NWA World Women's Championship

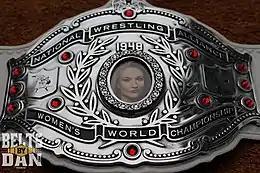
The main plate of the belt introduced in 2019 with the picture of former champion, Allysin Kay.

2019–present: On September 30, 2019, NWA President, Billy Corgan presented a new NWA World Womans Championship. The belt was made by Belts By Dan. The design pays homage to the original design of the championship. The belt has 3 plates on a white strap. The plates are silver. The main plate pays homage to the original version of the championship. It features an angel at the top of the plate. There are 2 black banners on the top and bottom. The top banner reads "National Wrestling Alliance" and the bottem reading "Women's World Champion", just like the original design. The center of the plate features a picture frame that has a picture of the wrestler that holds the championship, which changes with each champion, also from the original design. Above the picture frame has the year 1948, which was the year the NWA was founded. Surrounding the picture frame and the 1948 are branches with leaves on them. On the left and right of the belt, there are shields with wrestlers engraved on them. The main plate also features 12 red gems all over the belt. The side plates are oval shaoed and feature the NWA logo on it.